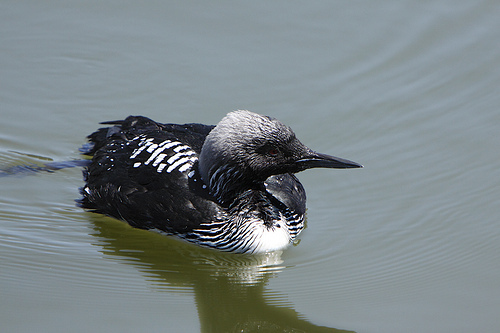
a black and white bird with a white crown and a black billa small bird with a grey crown and a black bill with white breast.
this long billed bird is black and white, with zebra-like stripes on its breast and bars of white on its wing bars.
medium sized waterfowl with black body, white breast and crown, and long pointed bill.
a black and white water bird with long straight black beak, red eyes, white breast and belly striped with black, and black wings streaked with white.
a black and white bird with a white crown and black pointed beak.
this bird is black and white and has a long beak
this bird is black with white and has a long, pointy beak.
this bird has wings that are black and has a long bill
this medium-large black bird has white bars throughout the wings and breast with a black throat, grey crown and pointed bill.
Species: Pacific Loon